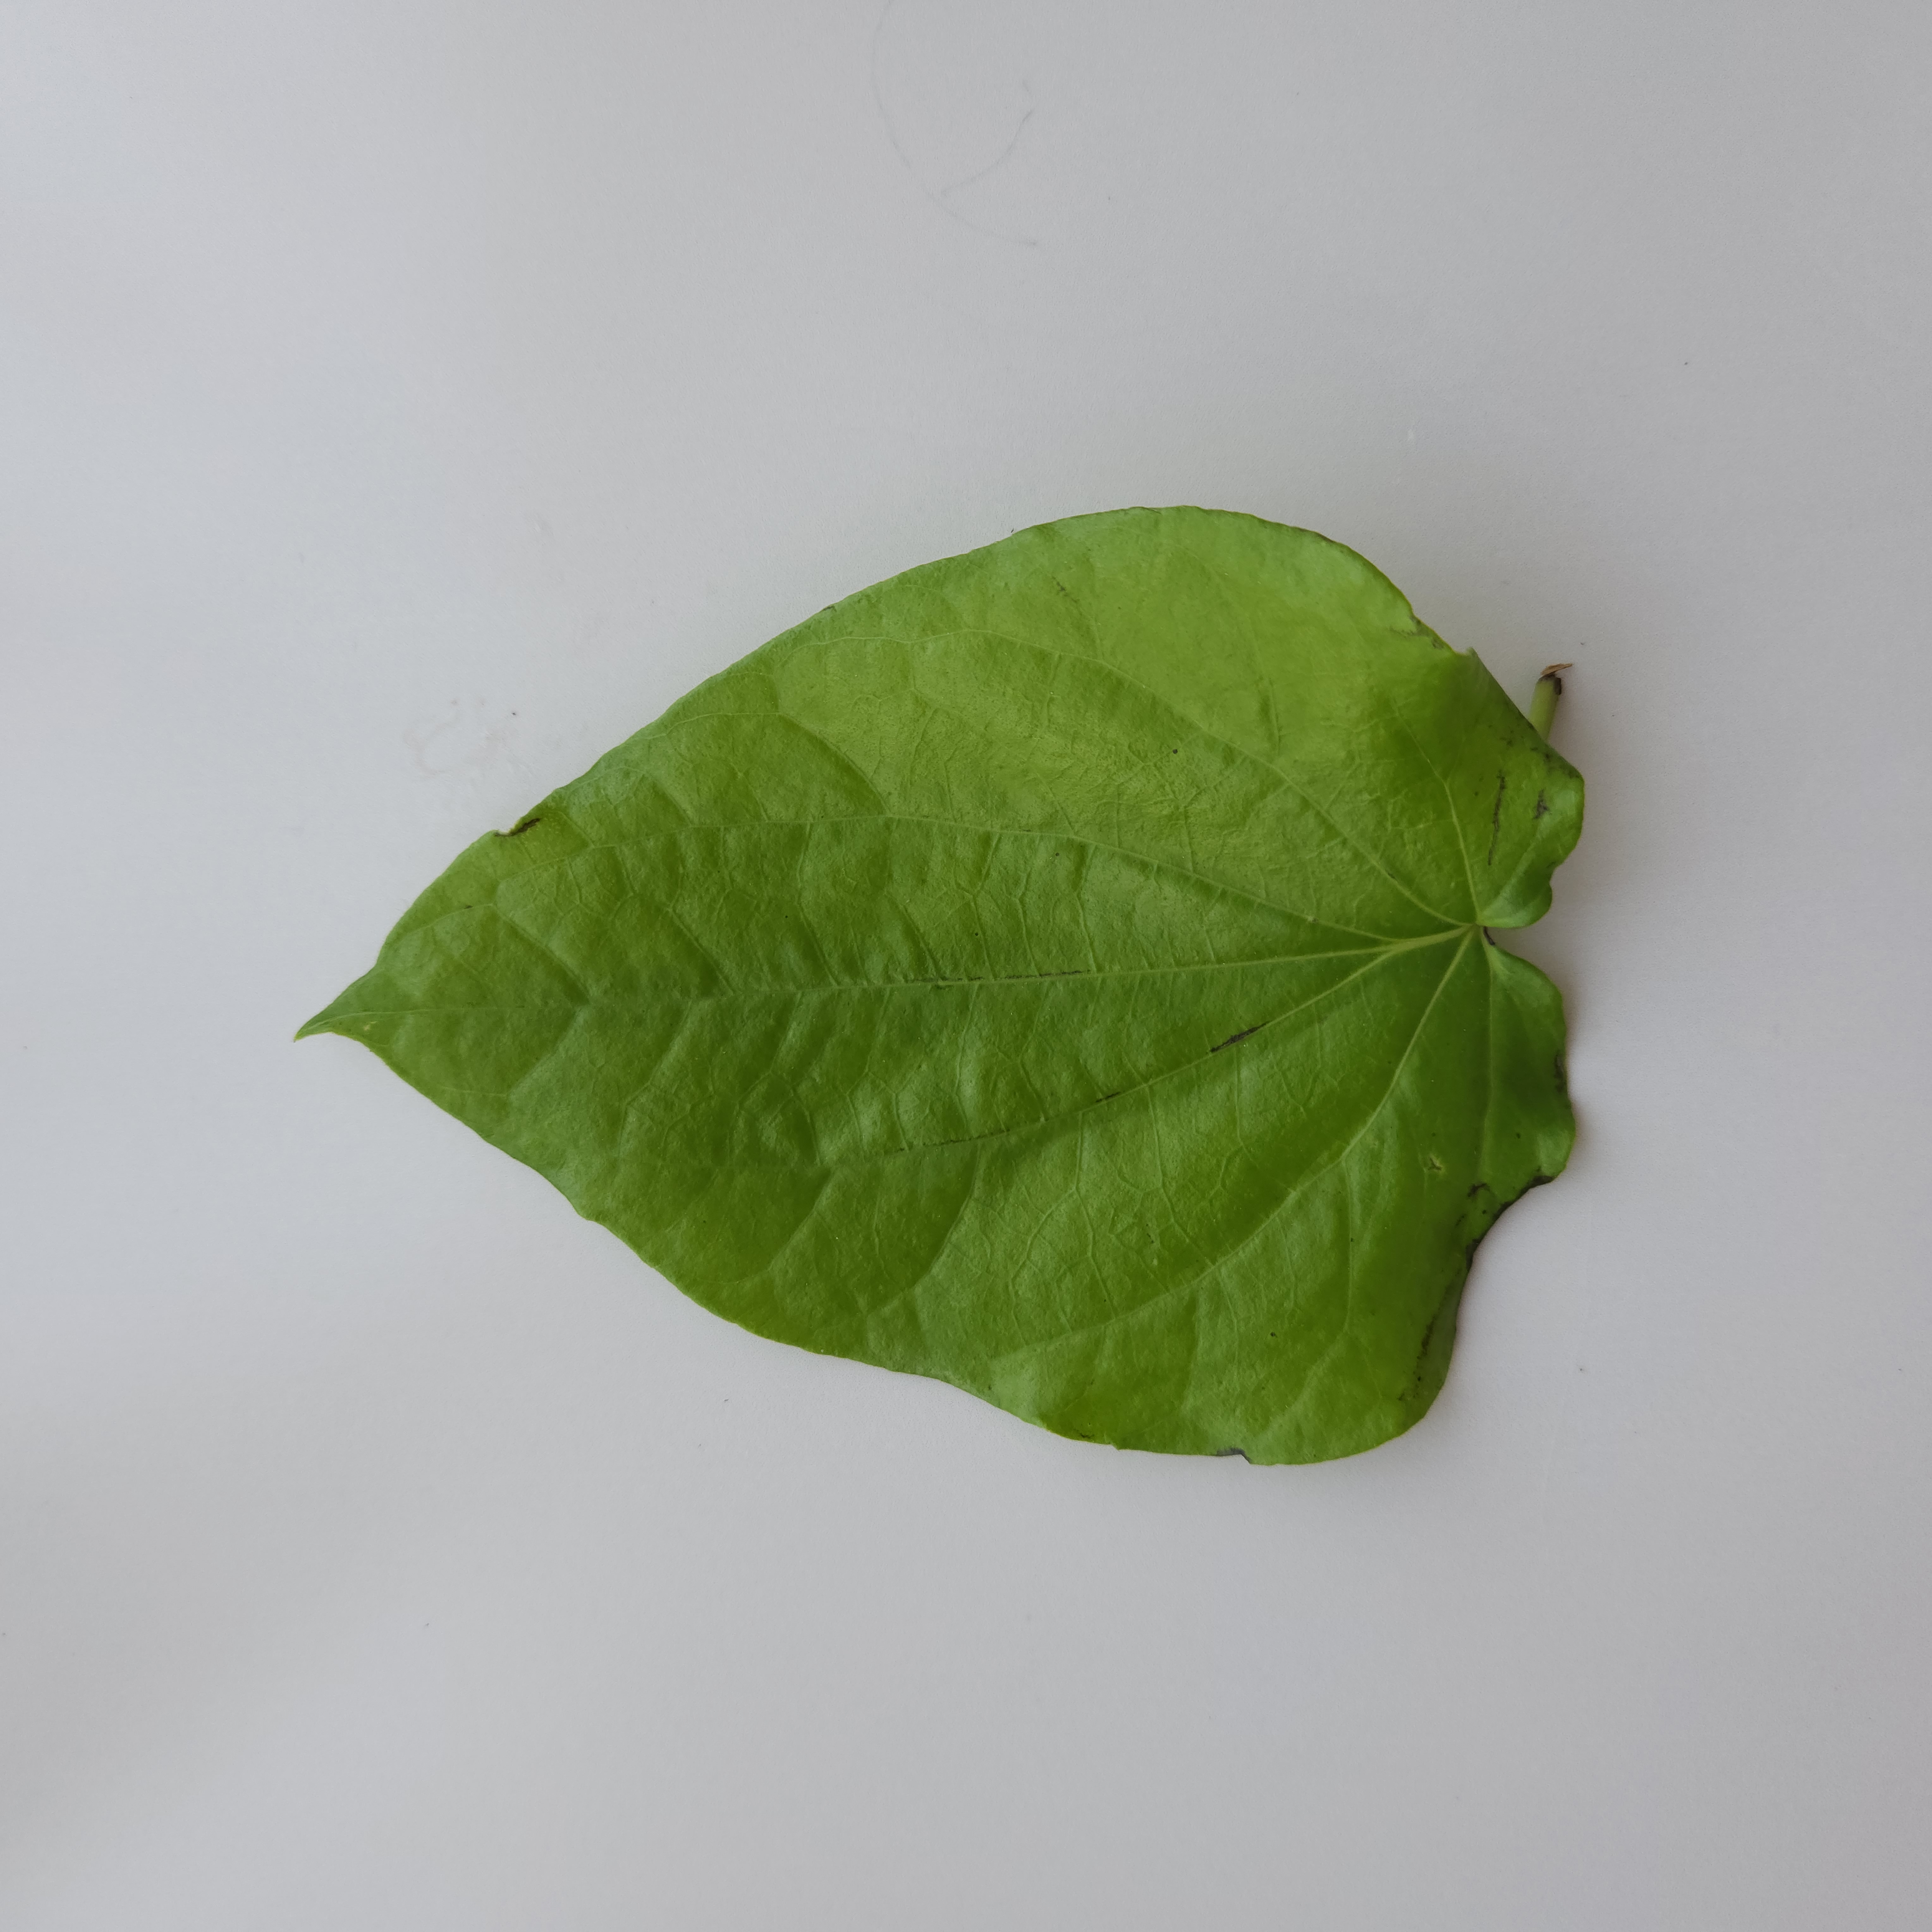
Label: Healthy